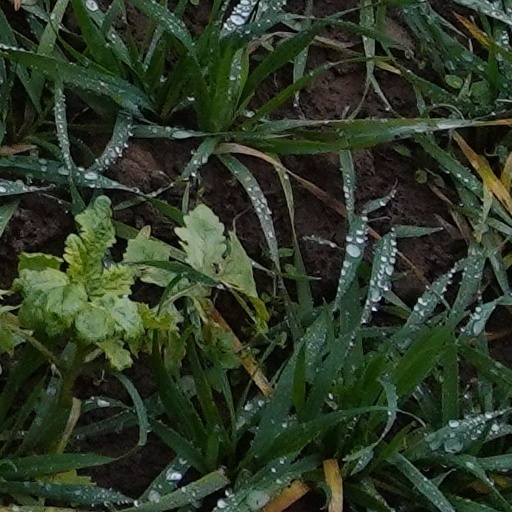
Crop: wheat